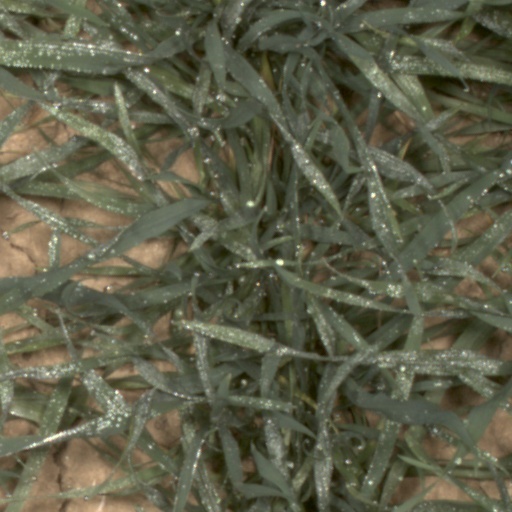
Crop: wheat